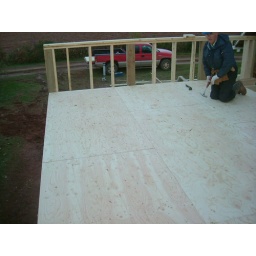
Laying the floor in bedroom